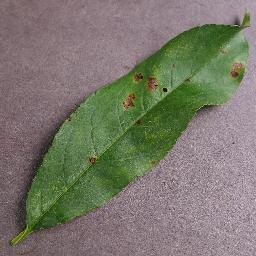
Label: Peach___Bacterial_spot